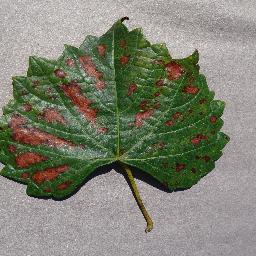
Label: Grape___Esca_(Black_Measles)